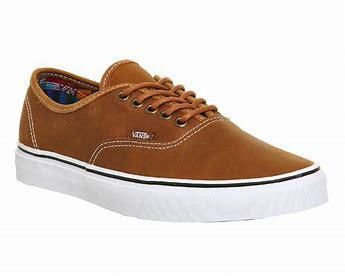
Brand: Vans
Model: Authentic